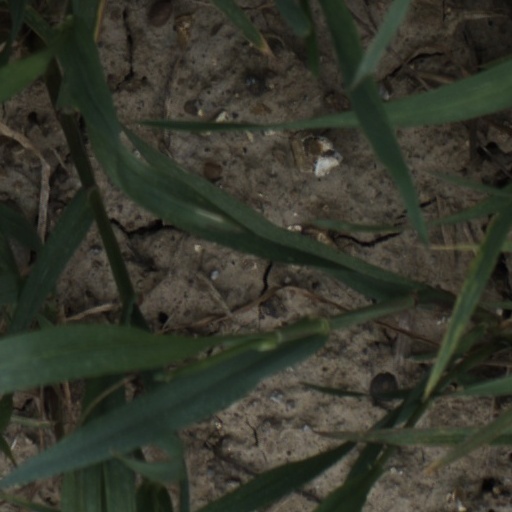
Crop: wheat